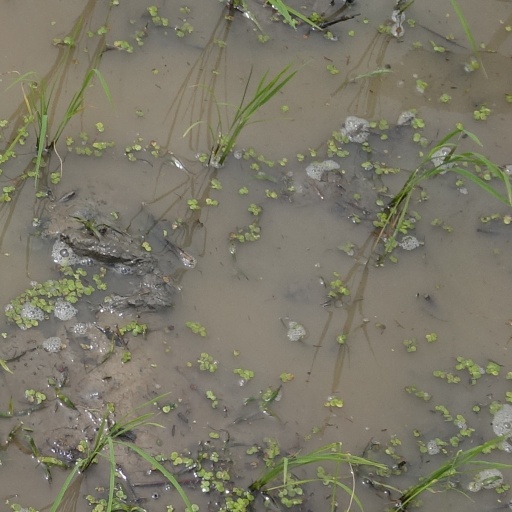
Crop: rice